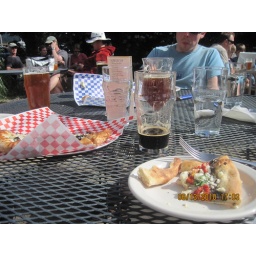
walking man brewery in stevenson, wa.  pizza and beer after backpacking is always a good choice.